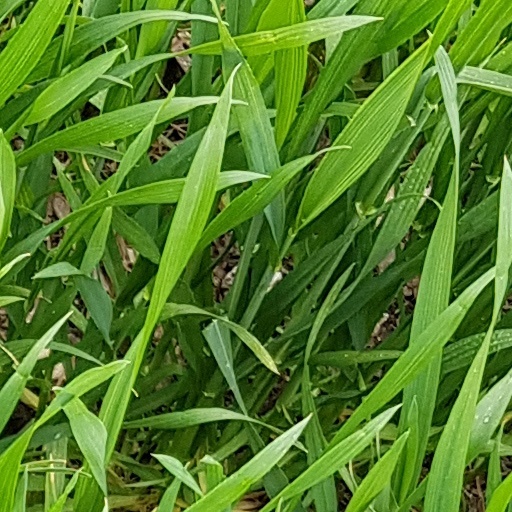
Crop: wheat